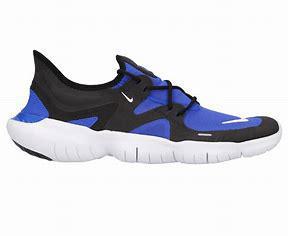
Brand: Nike
Model: Free RN 5